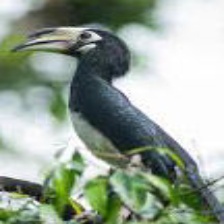
Species: AFRICAN PIED HORNBILL
Scientific name: TOCKUS FASCIATUS
ImageNet parent category: hornbill